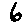
Label: 6